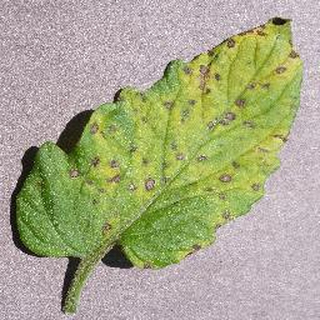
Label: tomato_septoria_leaf_spot